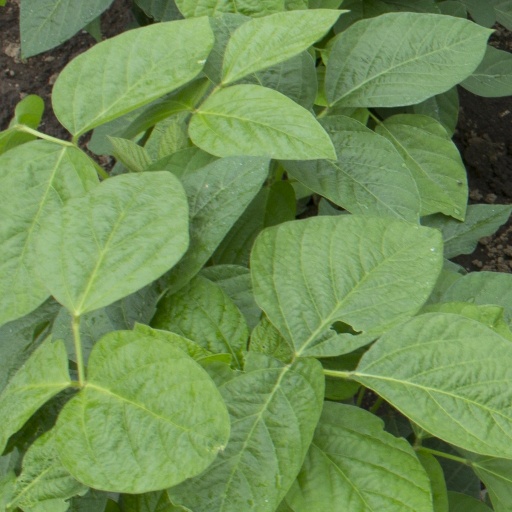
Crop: soybean